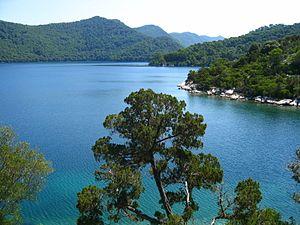
Le parc national de Mljet est un parc national croate créé le 11 novembre 1960. Il se situe dans la partie septentrionale de l'île de Mljet, en mer Adriatique.
L'île de Mljet est une île de Croatie située entre l'île de Korčula et la ville de Dubrovnik.